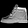
Label: Ankle boot